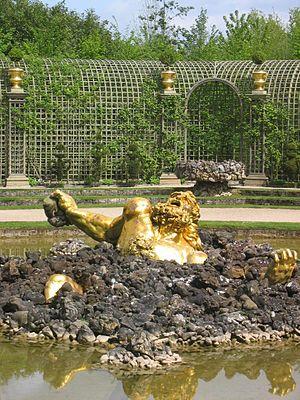
Dans la mythologie grecque, les Géants sont des créatures chthoniennes issues du sang d'Ouranos castré par son fils Cronos et reçu par la Terre Mère Gaïa. Ils sont caractérisés par une stature et une force exceptionnelle.
Gaspard et Balthazar Marsy sont deux frères, tous deux sculpteurs français.